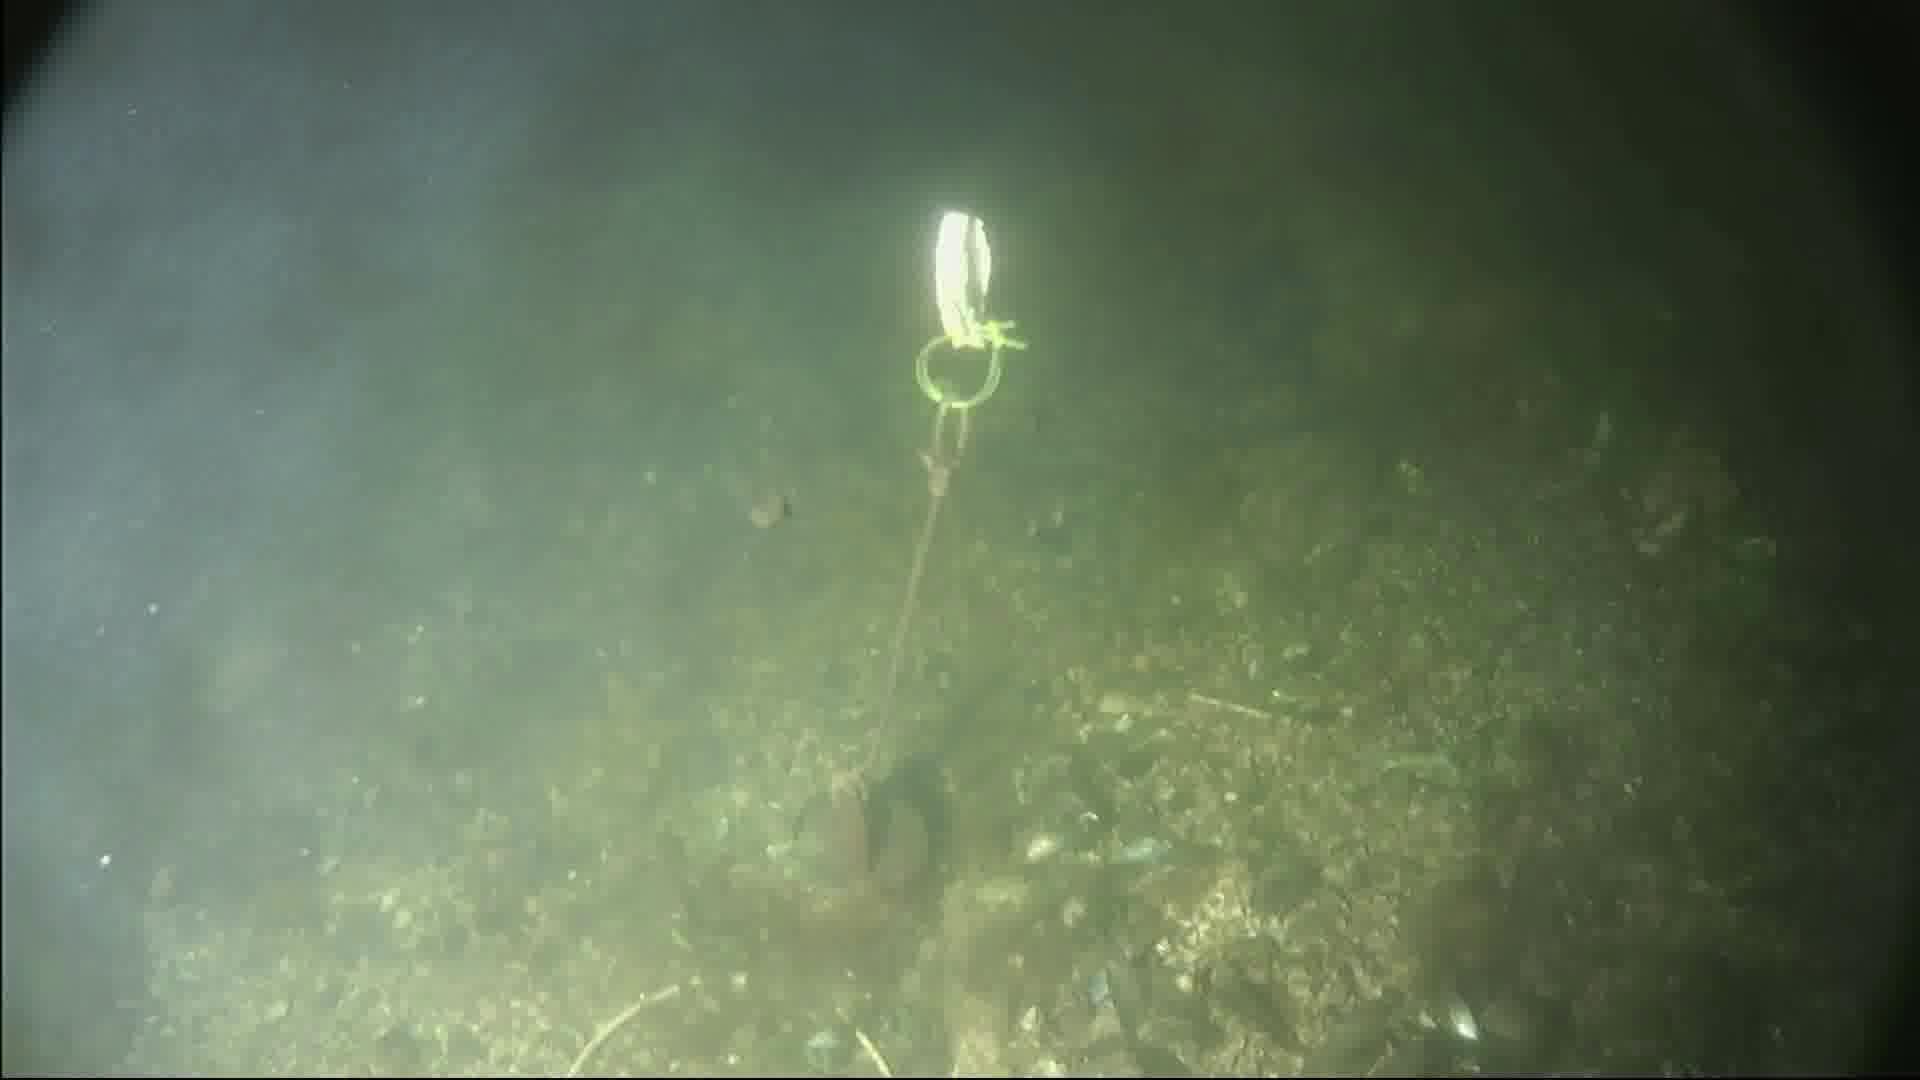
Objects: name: crab